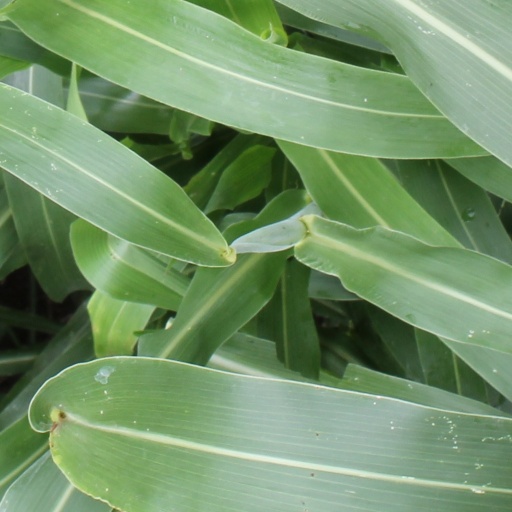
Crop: sorghum